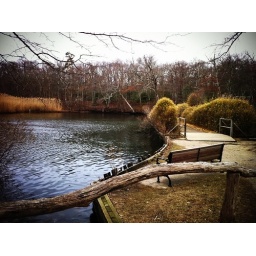
Bench by water & bridge